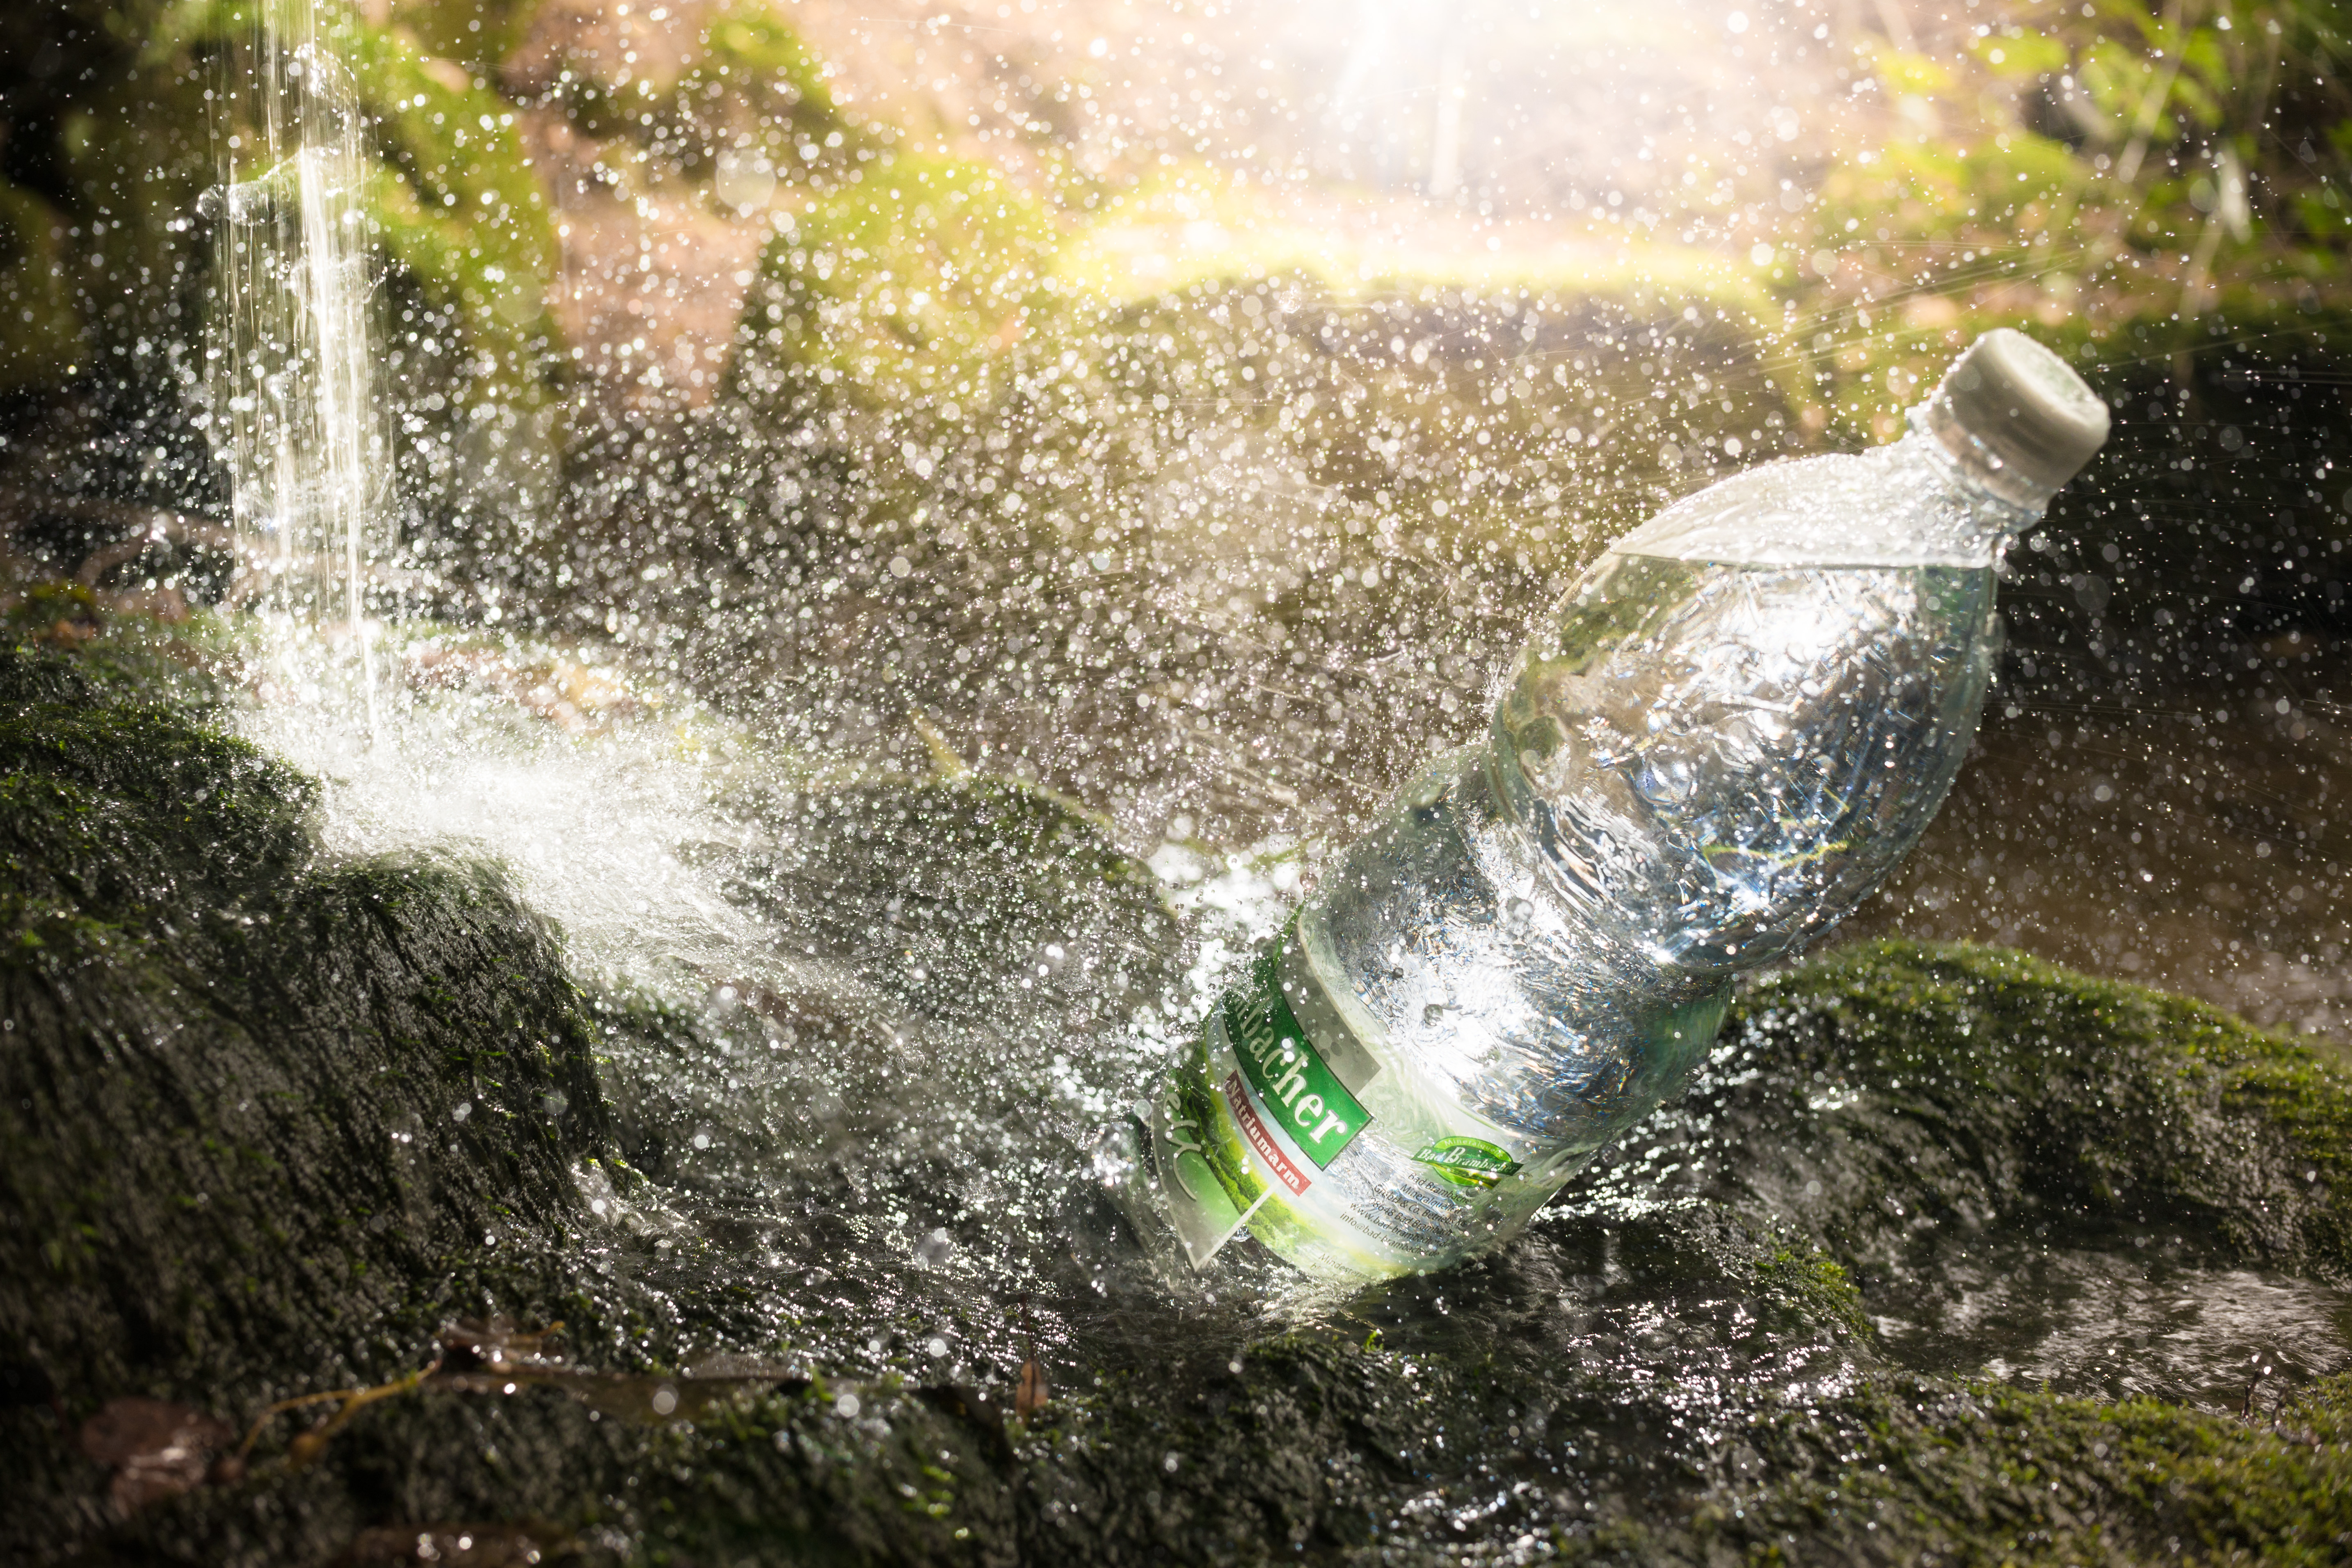
water, waterfall, stream, wasser, wasserfall, bad, water feature, brambacher, flasche